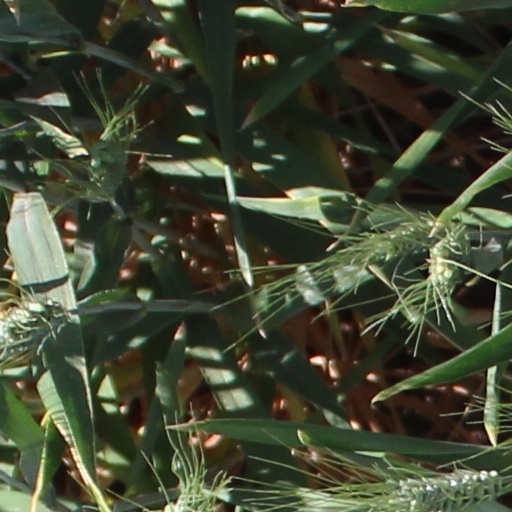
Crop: wheat